List of Catholic churches in Ireland

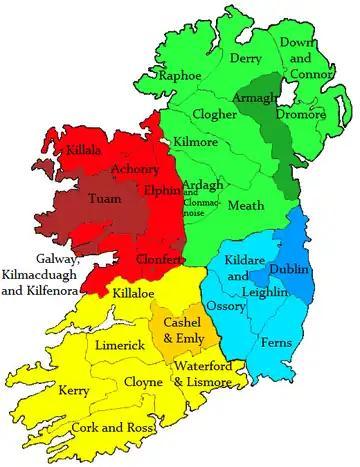
Catholic dioceses of Ireland

A list of Catholic churches in Ireland, notable current and former individual church buildings and congregations and administration of the Catholic Church in Ireland. These churches are listed buildings or have been recognised for their historical importance, or are church congregations notable for reasons unrelated to their buildings.